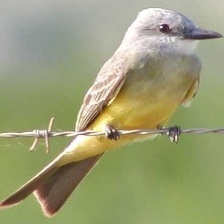
Species: TROPICAL KINGBIRD
Scientific name: TYRANNUS MELANCHOLICUS